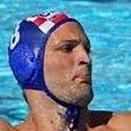
Age: 21